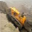
Label: tractor